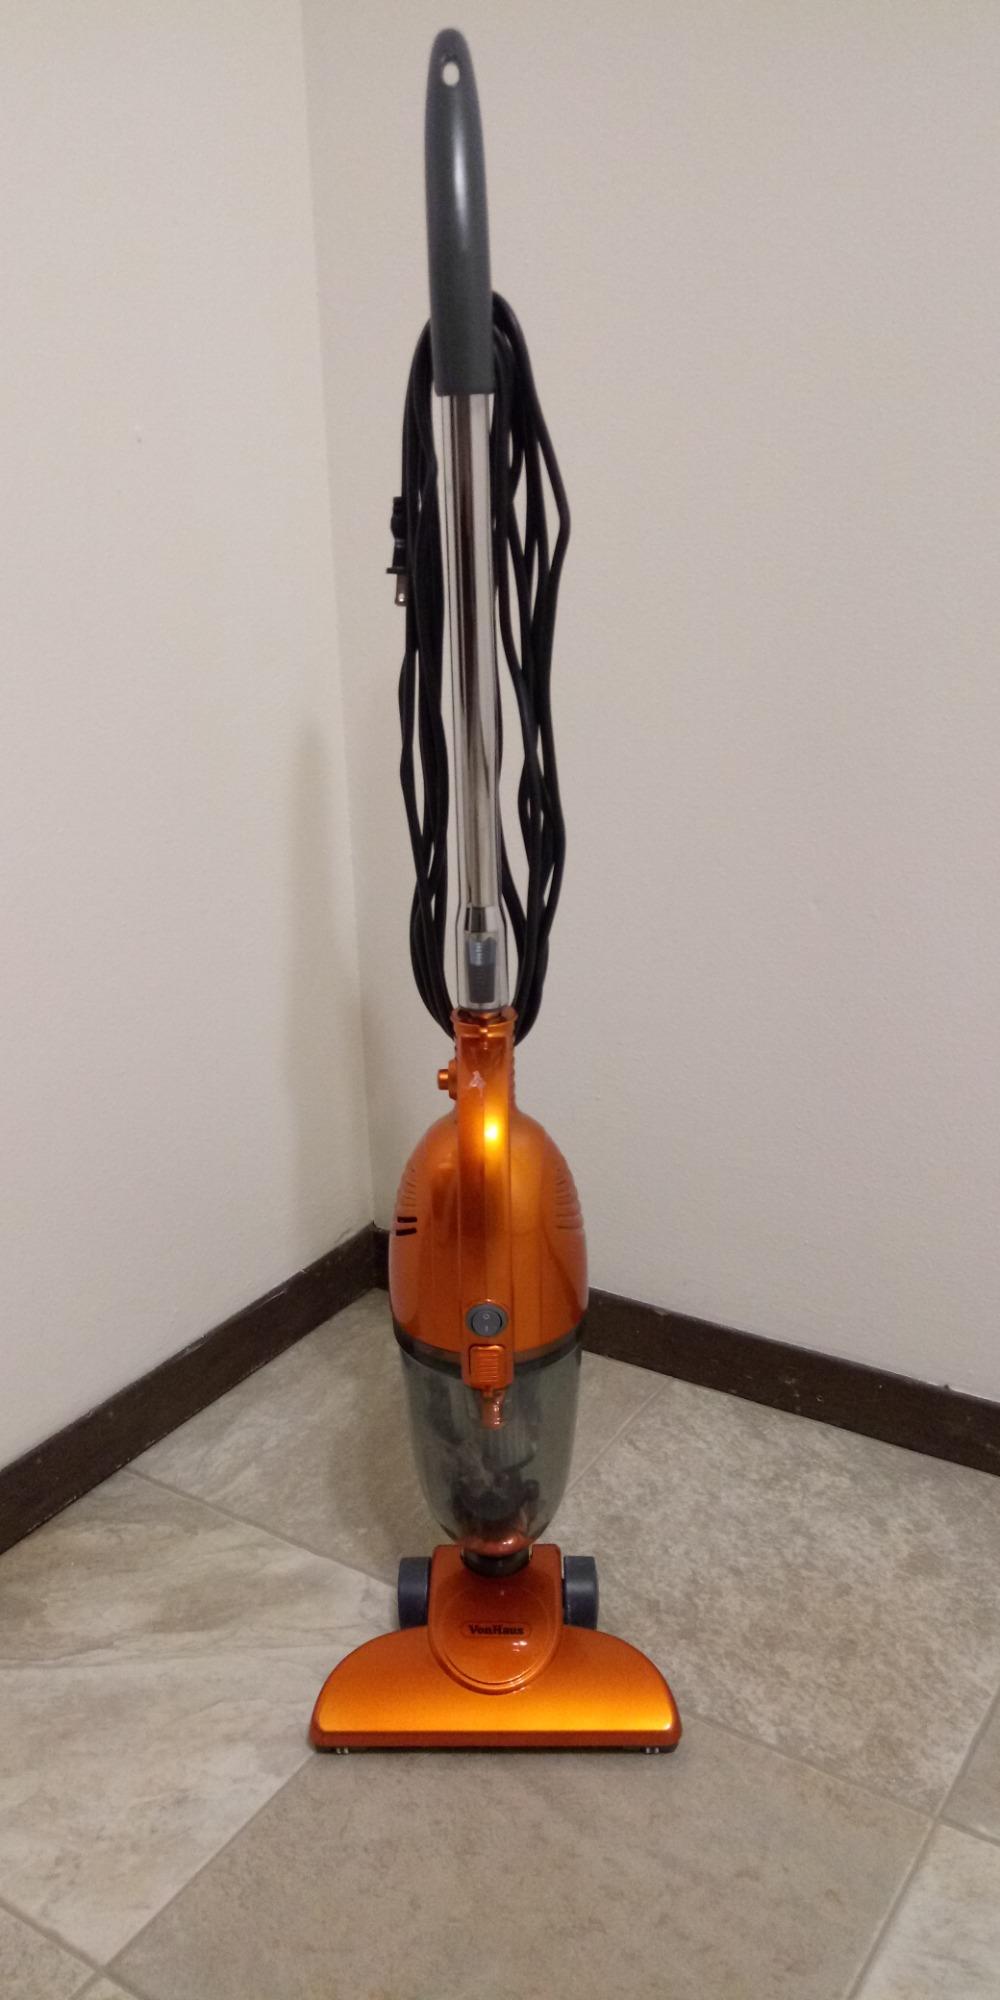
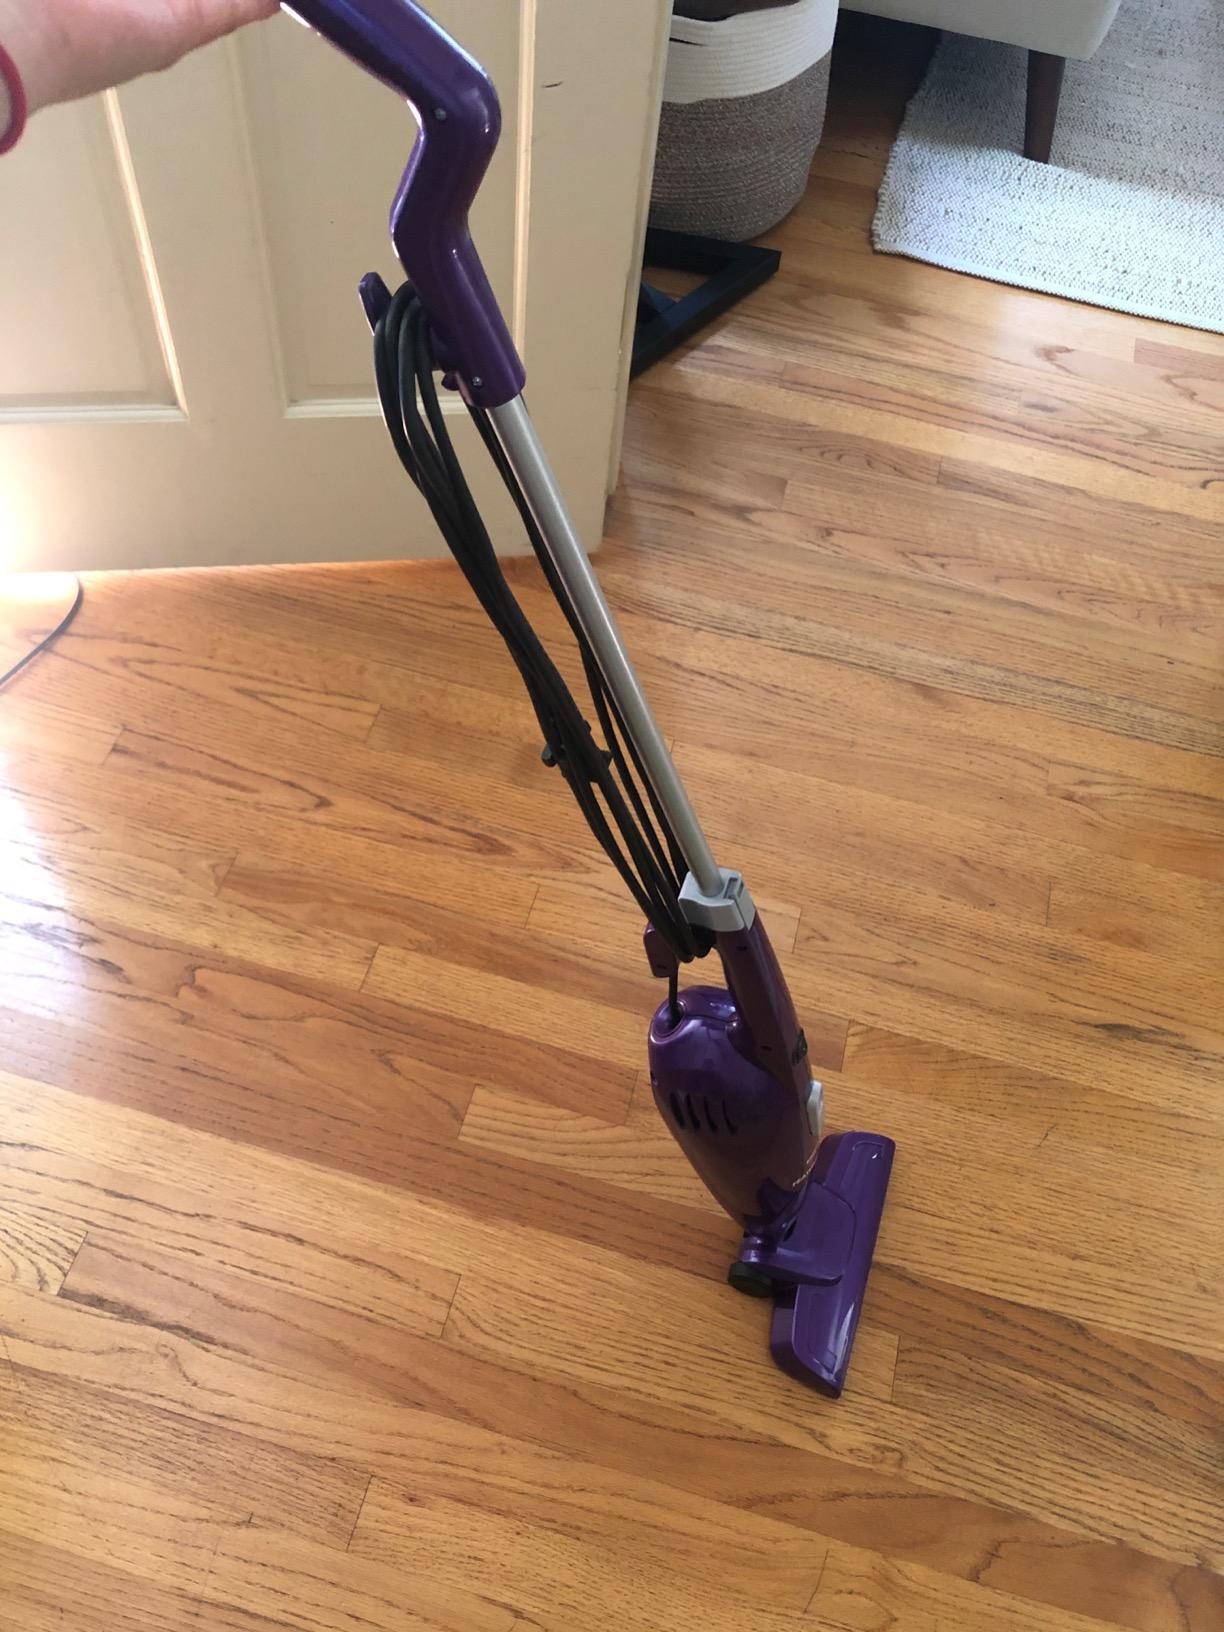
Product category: items_vacuum
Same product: no